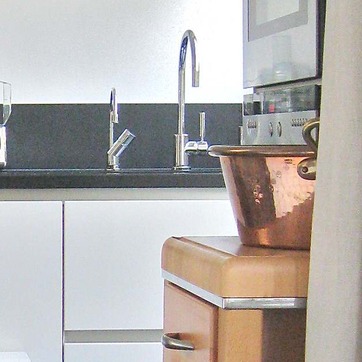
Material: polishedstone